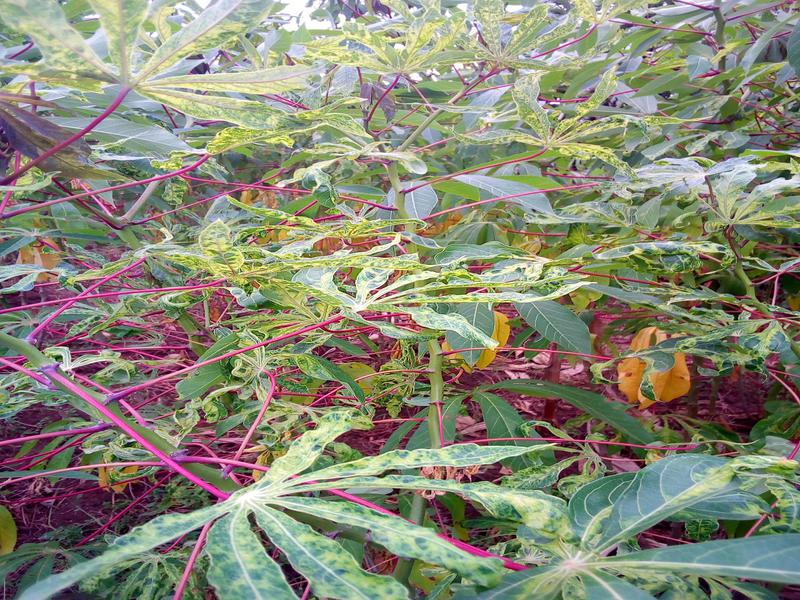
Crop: cassava
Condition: mosaic_disease